Ridha Jlassi

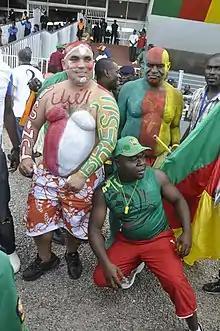
Ridha Jlassi at the 2013 Africa Cup of Nations.

Ridha Jlassi (born 26 December 1979) or Ridha the elephant, is a Tunisian football supporter and he is the official Tunisia national football team supporter. Ridha's first appearance was at the 2006 FIFA World Cup. He was chosen as the best 2018 FIFA World Cup fan.